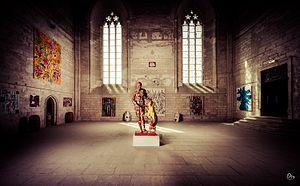
Stefan Szczesny, né à Munich le 9 avril 1951, est un artiste européen.